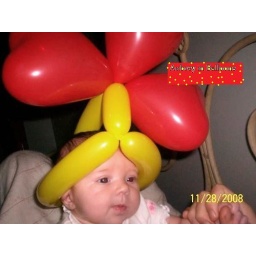
Aubrey sitting on my bed in her balloon hat